Samherji

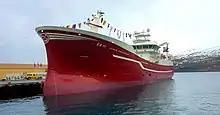
"Vilhelm Þorsteinsson EA 11", Samherji's new, vessel for pelagic fishing. In its home port, Akureyri, North Iceland.

Samherji hf. is a vertically integrated seafood company in Iceland that operates in fishing, fish processing, land-based aquaculture and sales. It is the largest fishing company in Iceland, and one of the largest in Europe. Samherji's headquarters are in Akureyri, but the company operates in many locations in Iceland.